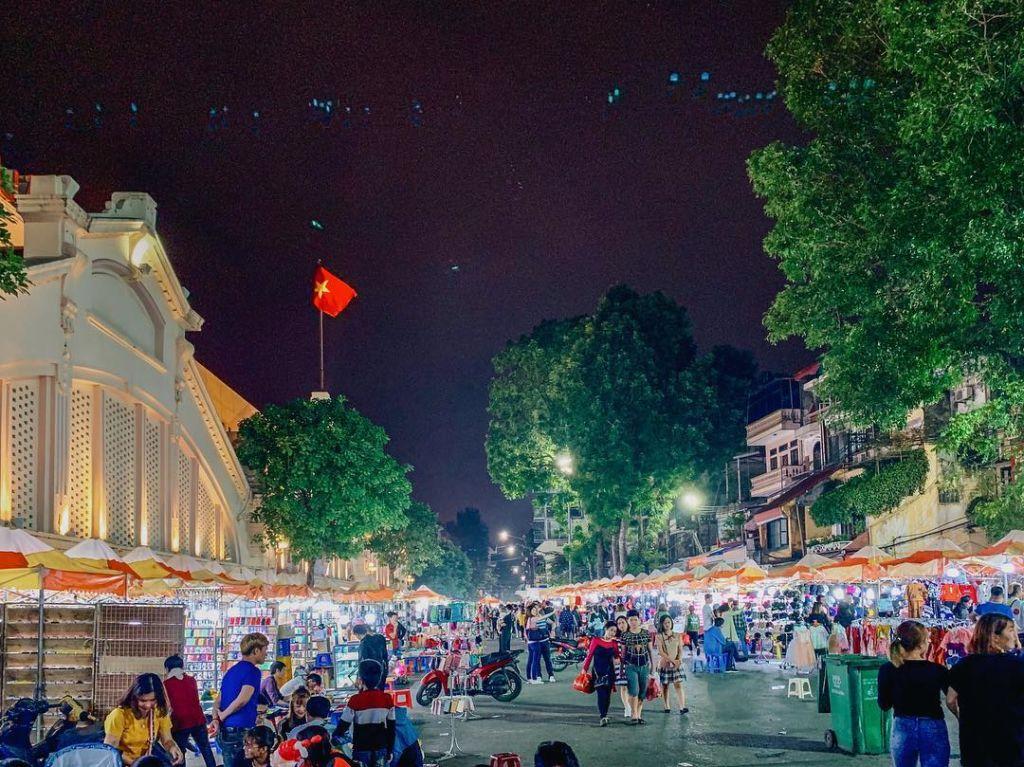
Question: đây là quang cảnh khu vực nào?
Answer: đây là một khu chợ tự phát